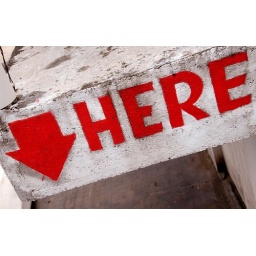
A sign I spotted walking along the pier in Cozumel, Mexico